Prayagraj

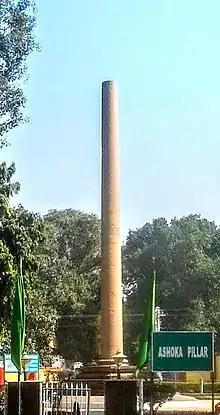
The Ashoka pillar at Prayagraj contains many inscriptions since the 3rd century BCE. Sometime about 1575 CE, Birbal of Akbar's era added an inscription that mentions the "Magh mela at Prayag Tirth Raj".

"Purimtal Jain Tirth", located in Prayagraj (formerly known as "Purimtal"), is a site of religious and historical significance for Jains. This ancient pilgrim site is revered as the spot where Rishabhadeva, the first Tirthankara, achieved "keval gyan" as per Jain beliefs. As documented in Vividha Tirtha Kalpa by Acharya Jinaprabhasuri, "Purimtal" once featured numerous Jain temples. Rishabhadeva is said to have attained omniscience under the "Akshayavat" tree. This tree, often referred to as the "indestructible" tree in legends, is a point of spiritual reverence in other religions as well. The site also holds importance in Hindu and Buddhist traditions. Originally, sandalwood footprints of Rishabhadeva were placed beneath the tree, which were later replaced with stone replicas following theft.